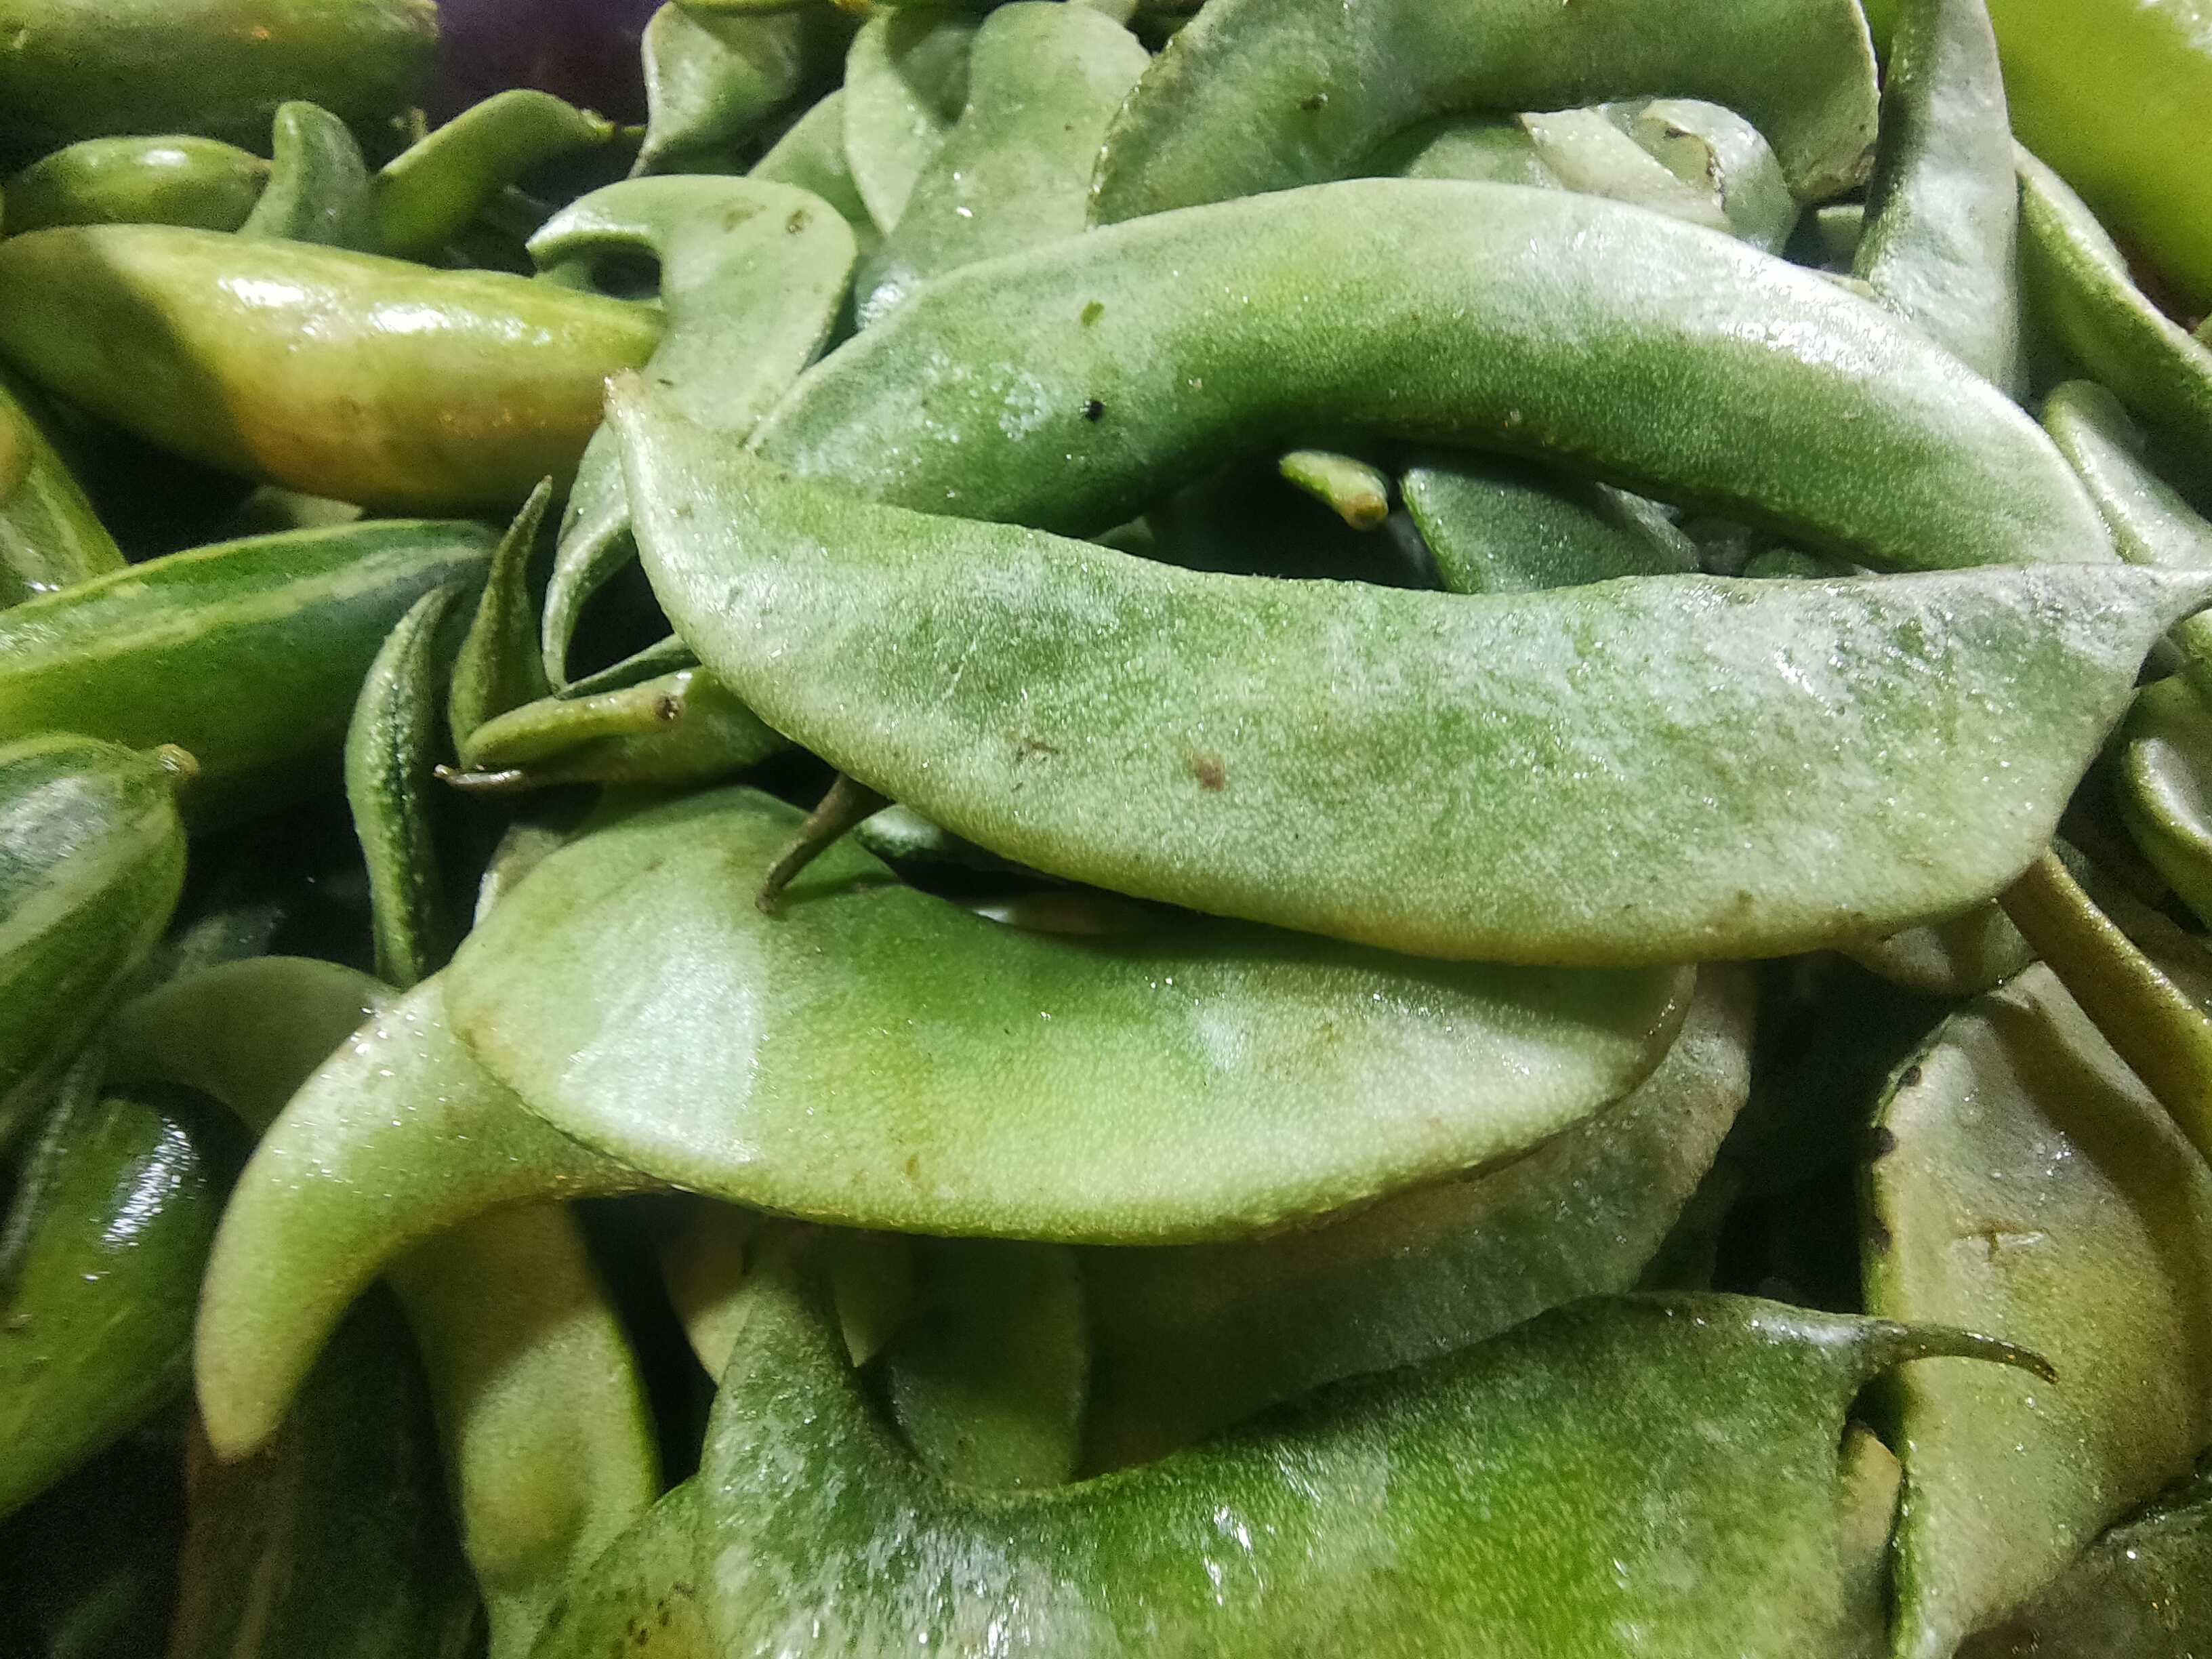
Label: Lablab purpureus